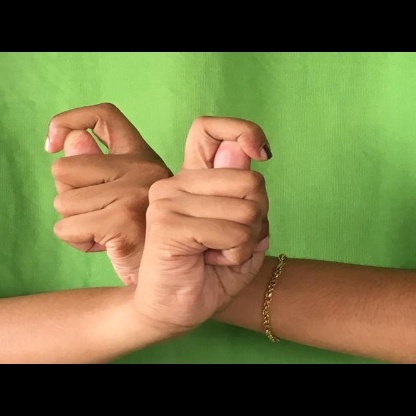
Mudra: Berunda